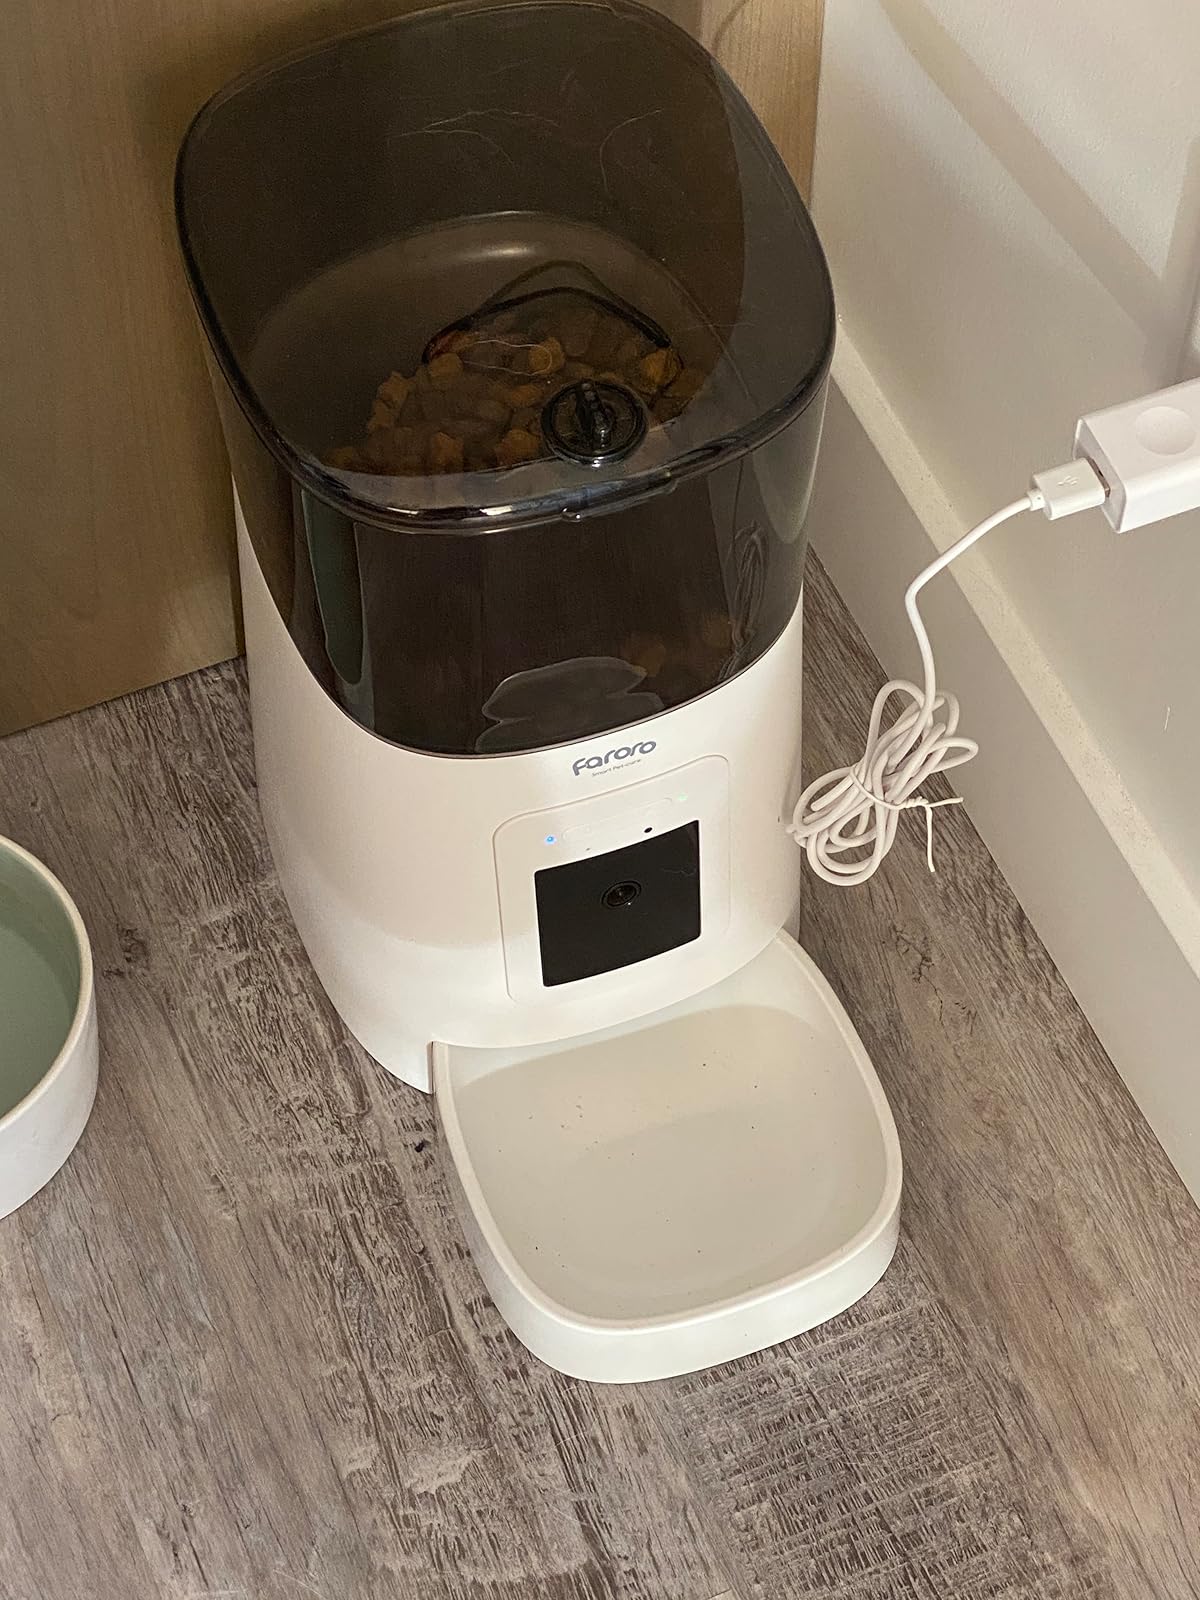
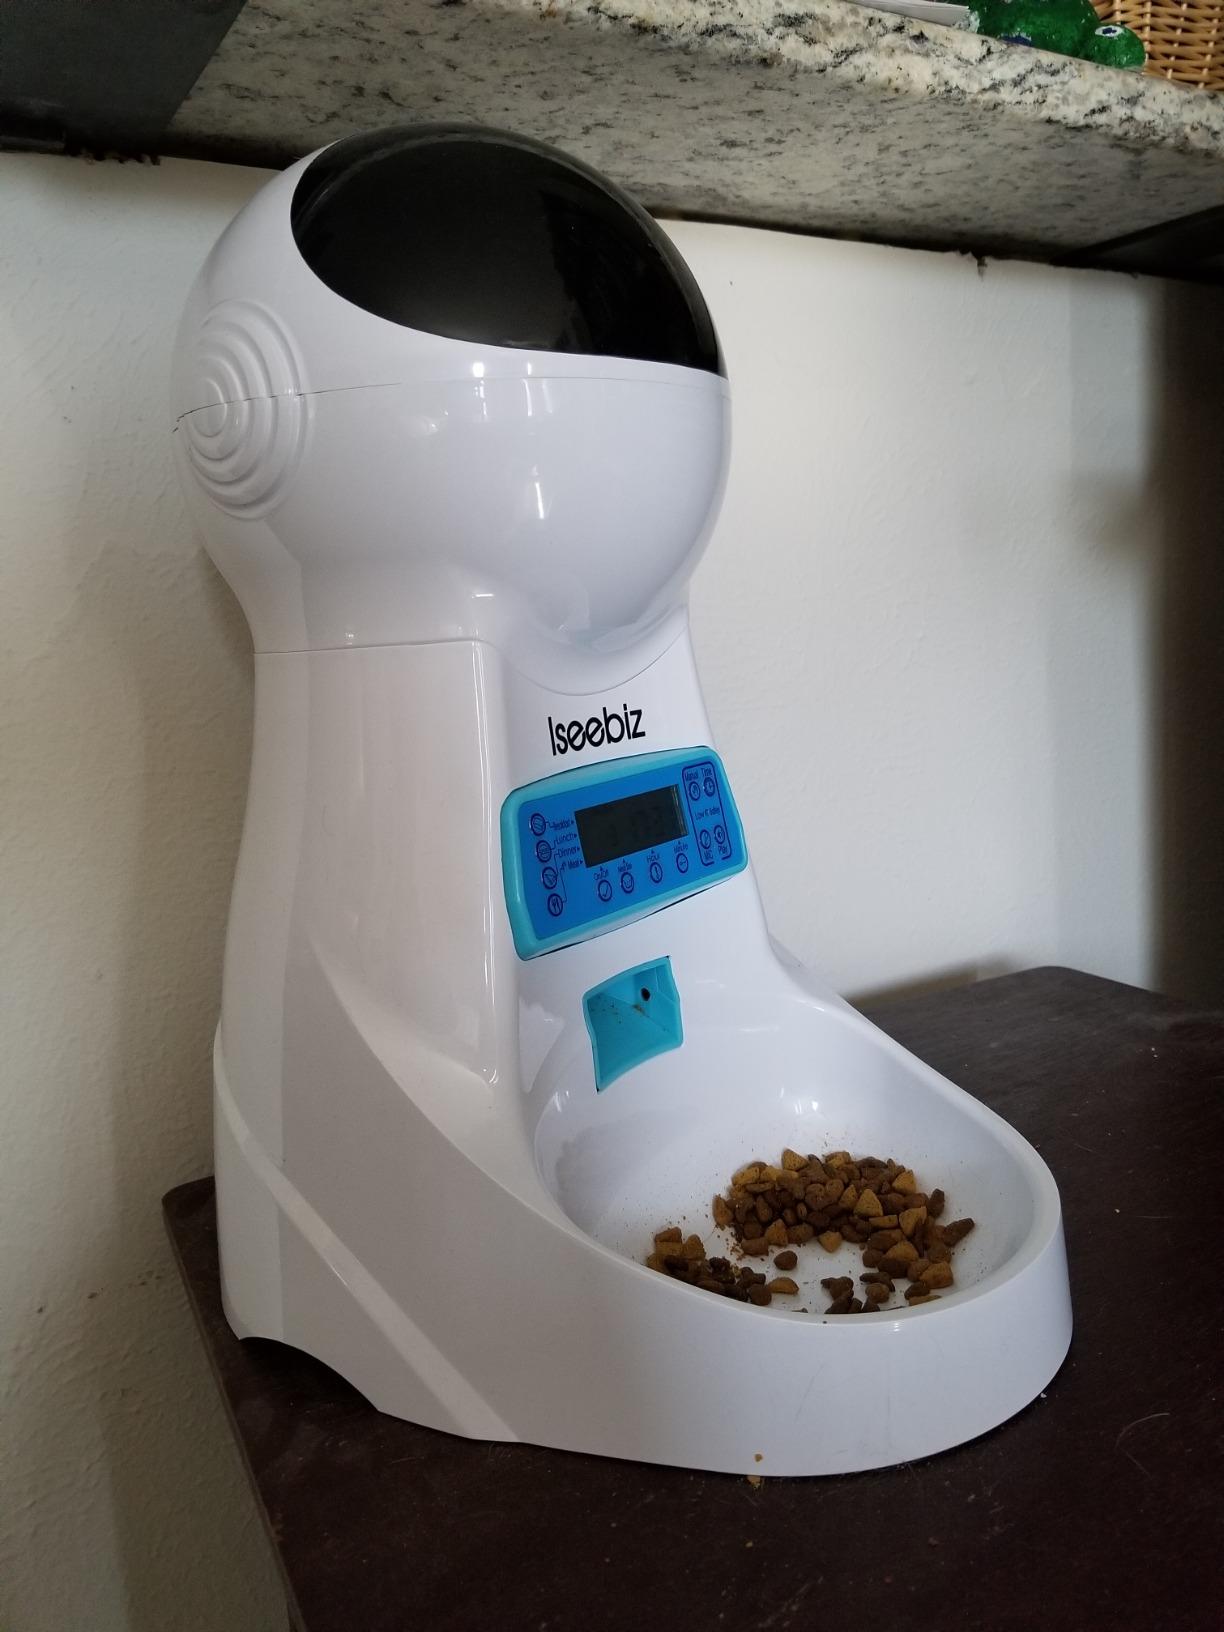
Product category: items_feeder
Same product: no